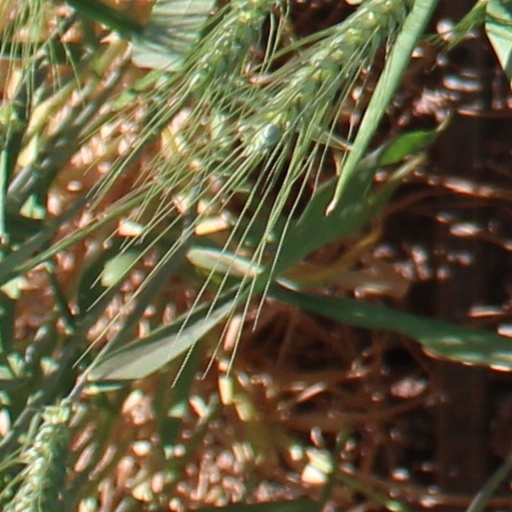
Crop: wheat